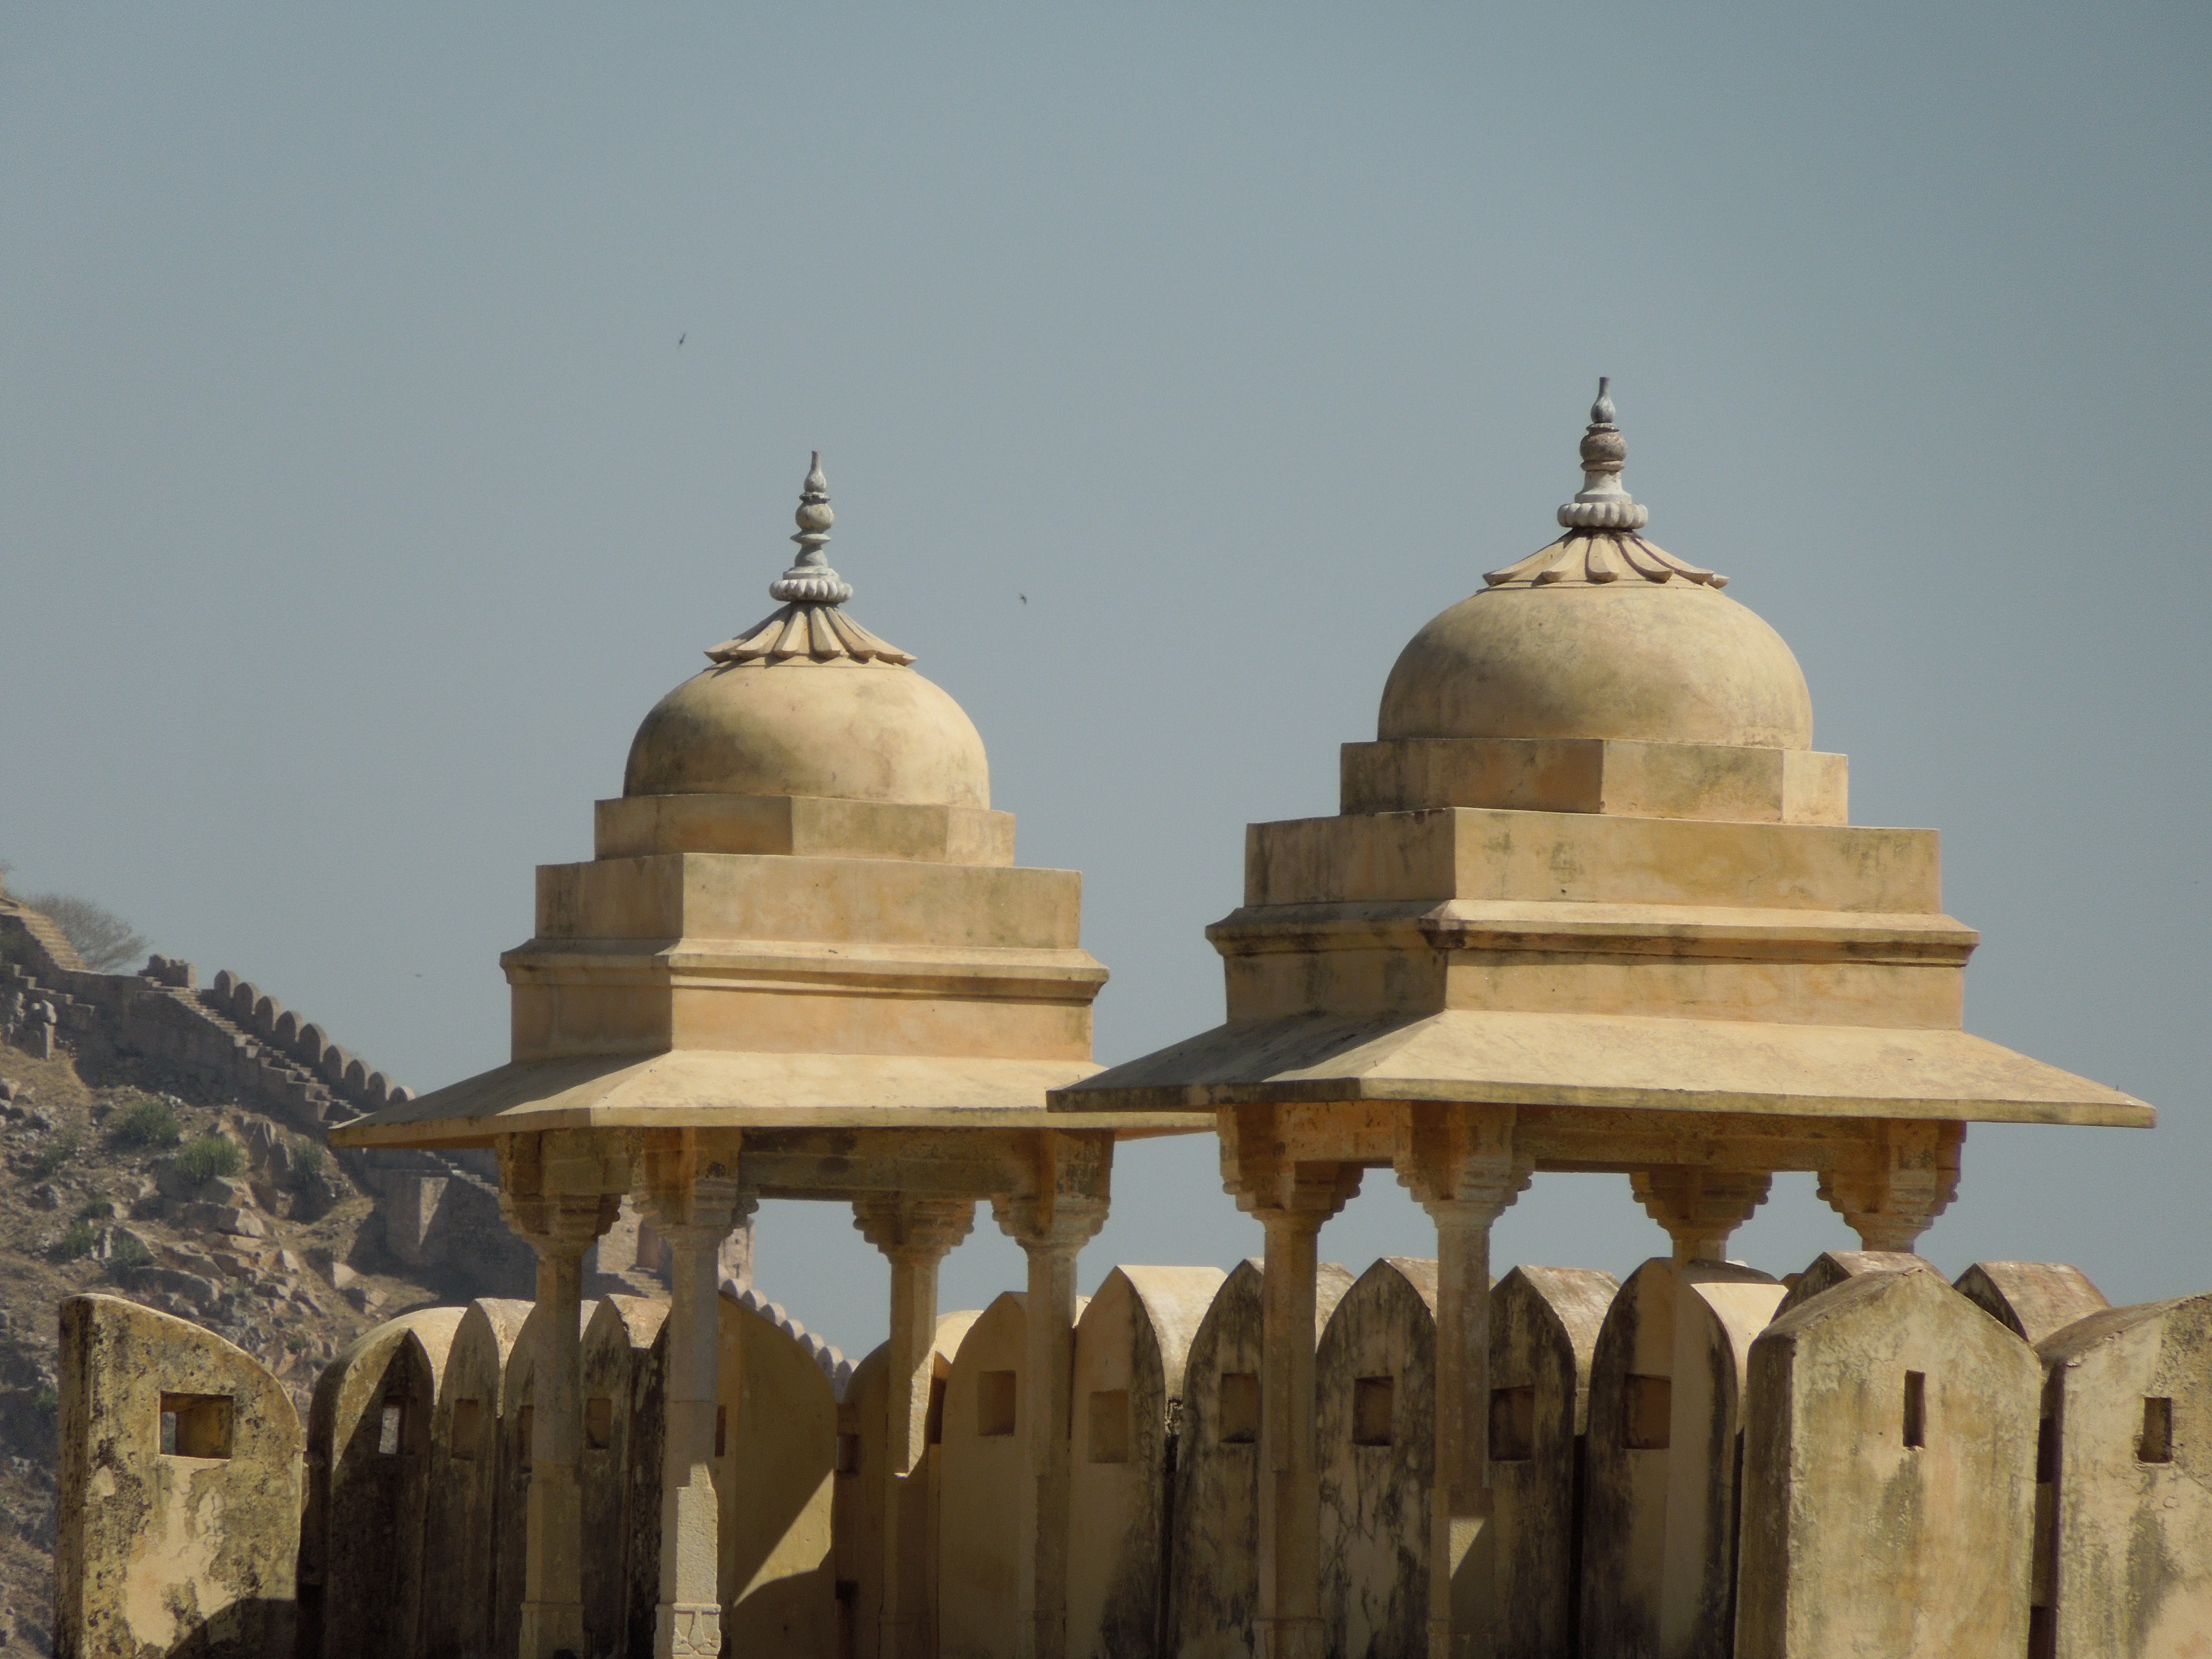
architecture, building, tower, landmark, tourism, place of worship, temple, monastery, mosque, dome, pagoda, stupa, hindu temple, historic site, ancient history